Roman numerals

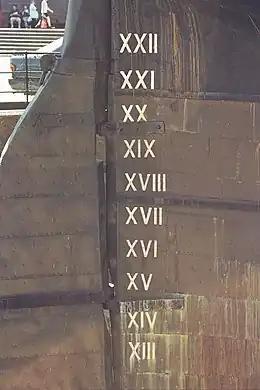
Roman numerals on stern of the ship showing draught in feet. The numbers range from 13 to 22, from bottom to top.

Roman numerals are a numeral system that originated in ancient Rome and remained the usual way of writing numbers throughout Europe well into the Late Middle Ages. Numbers are written with combinations of letters from the Latin alphabet, each with a fixed integer value. The modern style uses only these seven: